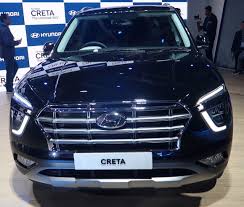
Label: noambulance